Sir Daniel Cooper, 1st Baronet

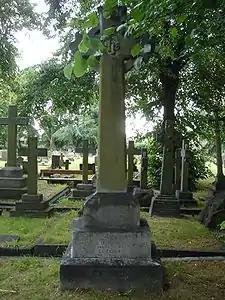
Funerary monument, Brompton Cemetery, London

Cooper was a founder and the first president (1869–78) of the Philatelic Society of London, the predecessor of today's Royal Philatelic Society London. His Australian postage stamps, sold to Judge Frederick Philbrick in 1878 for £3,000 (the first four-figure price for a collection), became part of Ferrary's celebrated collection. The Sir Daniel Cooper Lectures, sponsored by the Royal Philatelic Society, are in his honour.